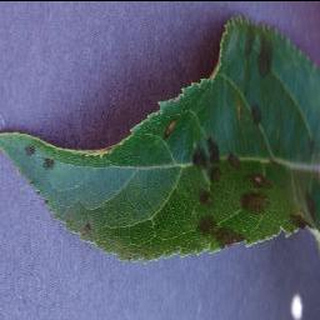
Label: apple_apple_scab